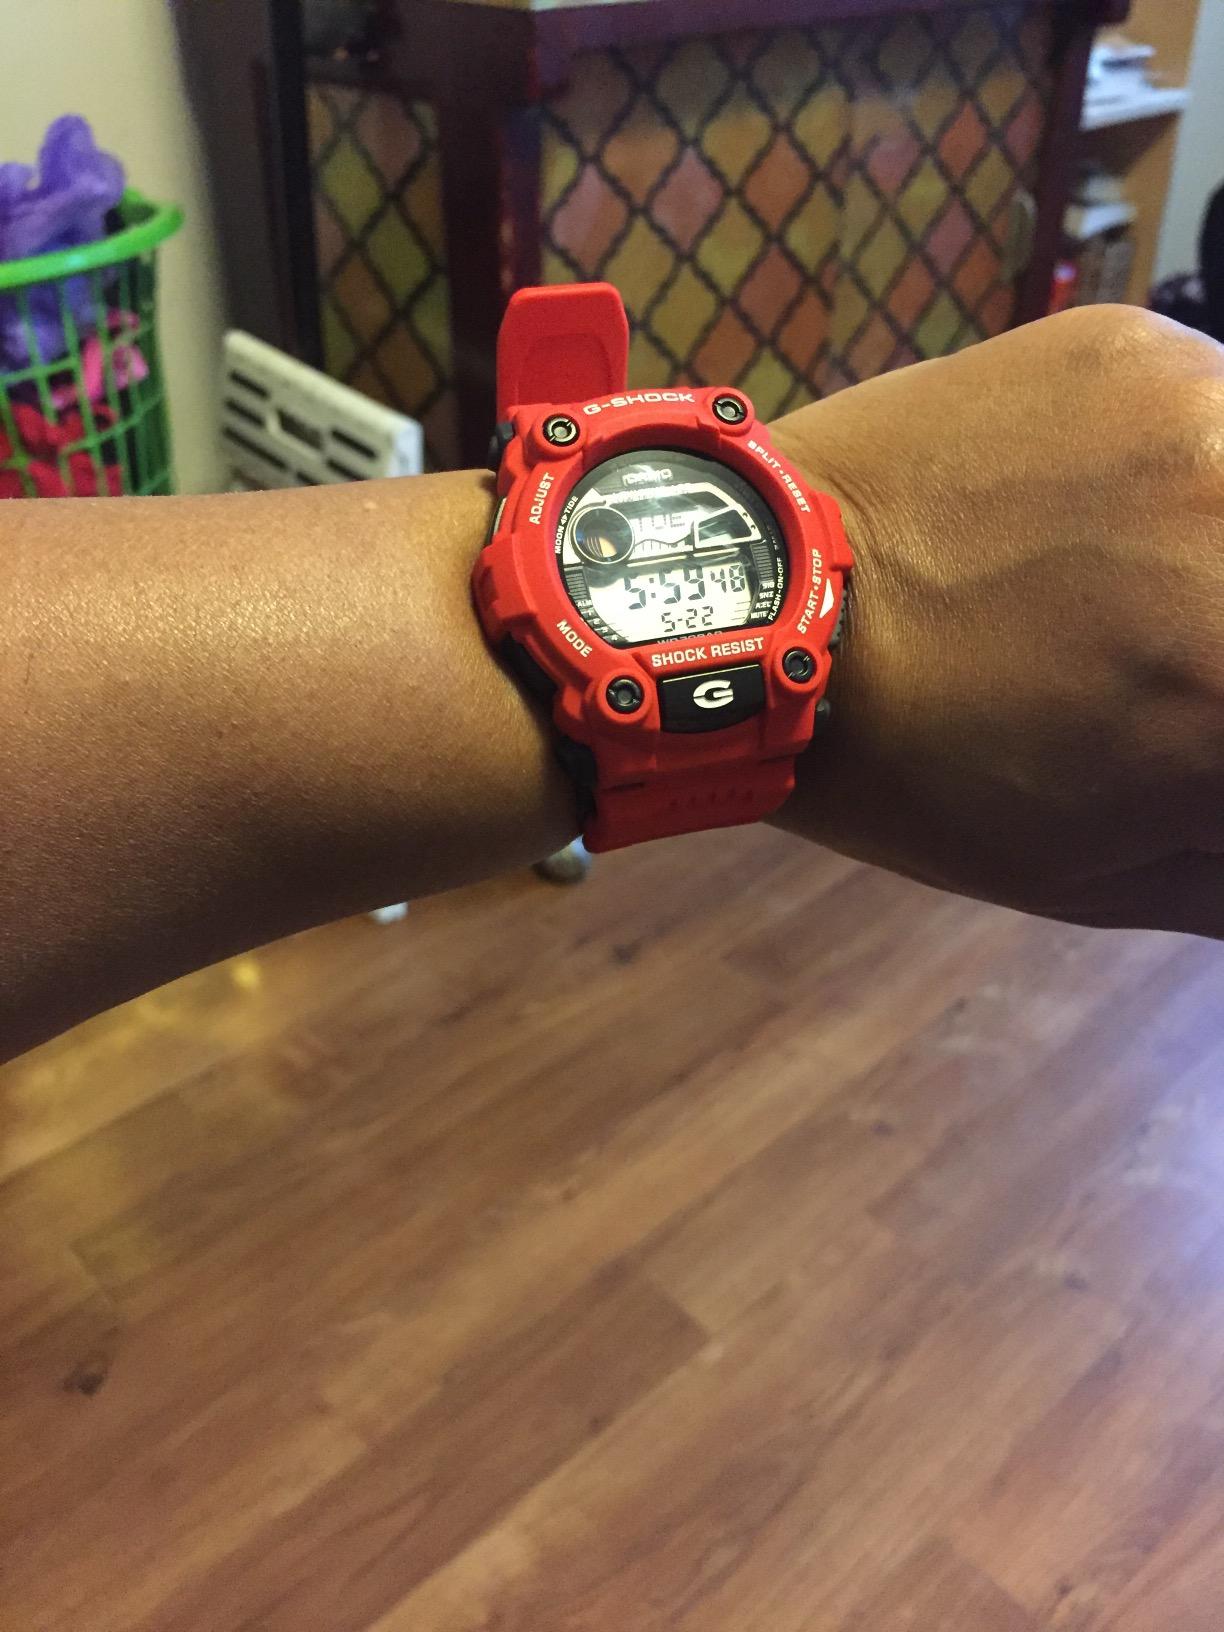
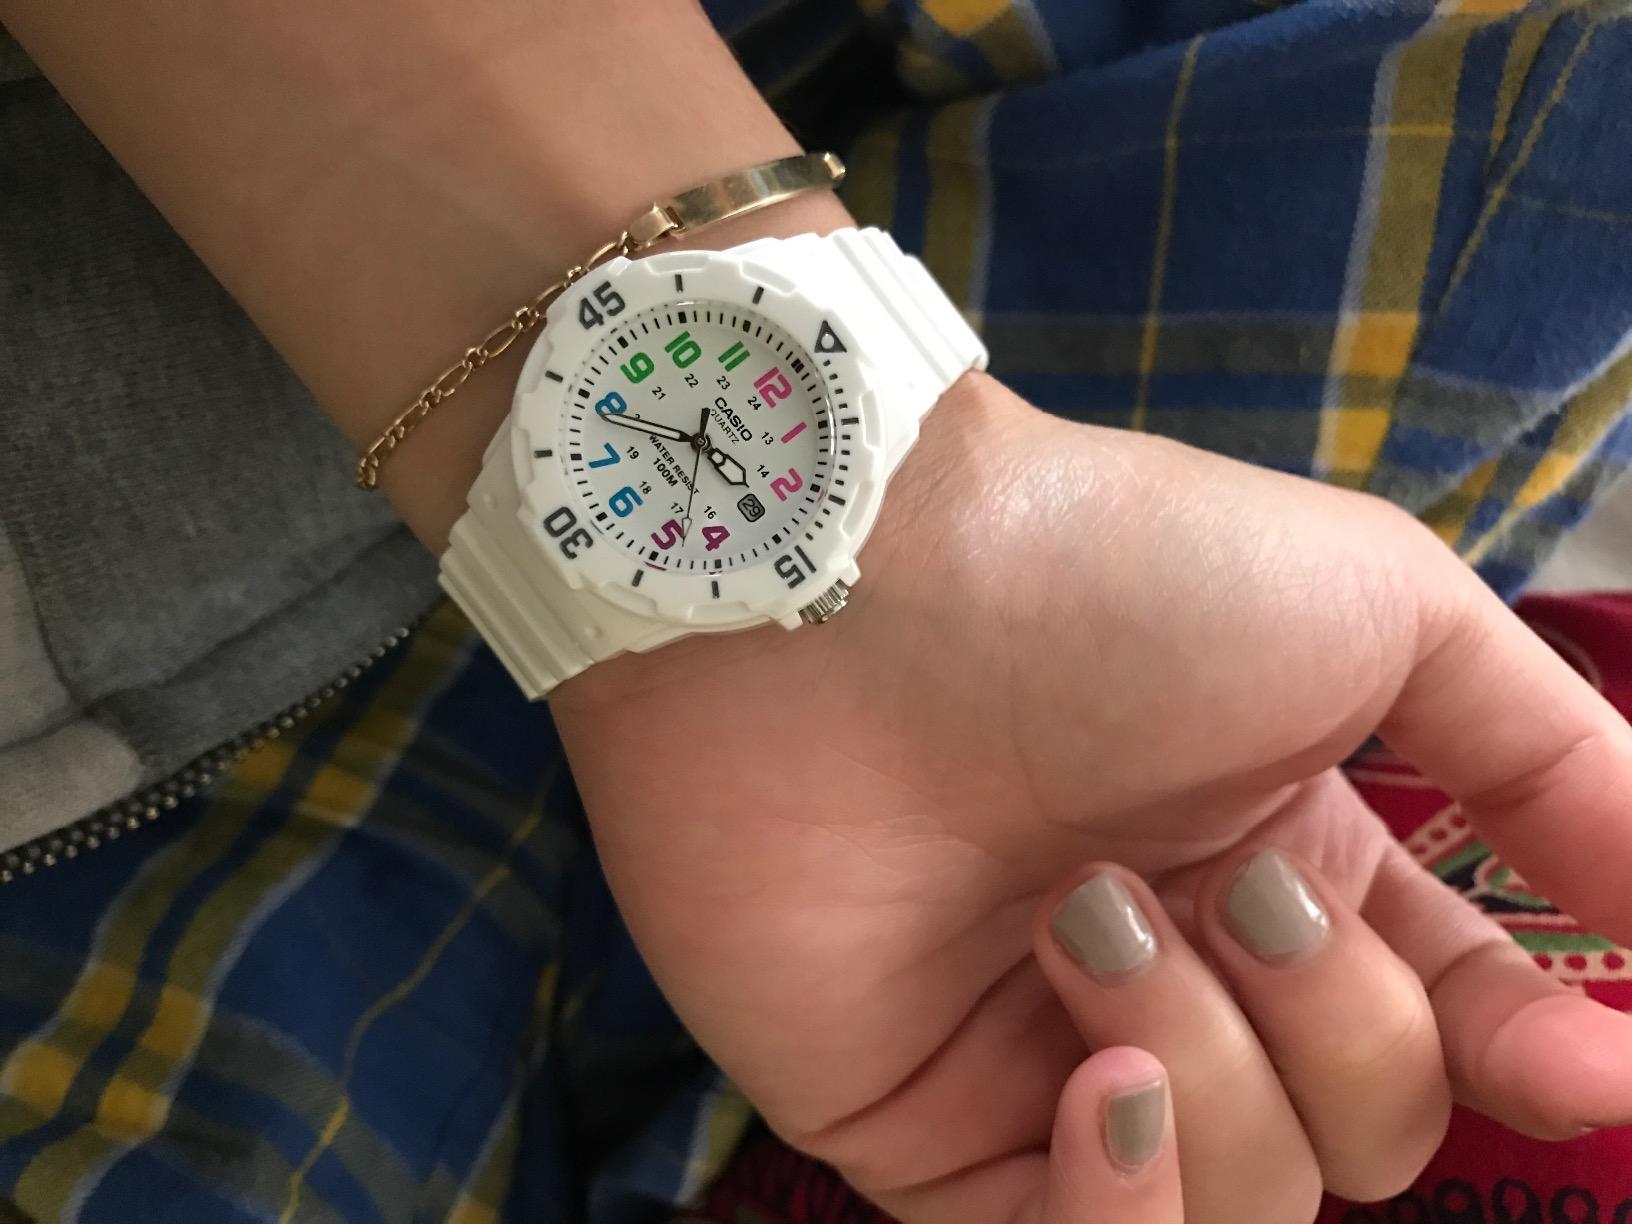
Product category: accessories_watch
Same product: no